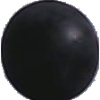
Label: blue_grape